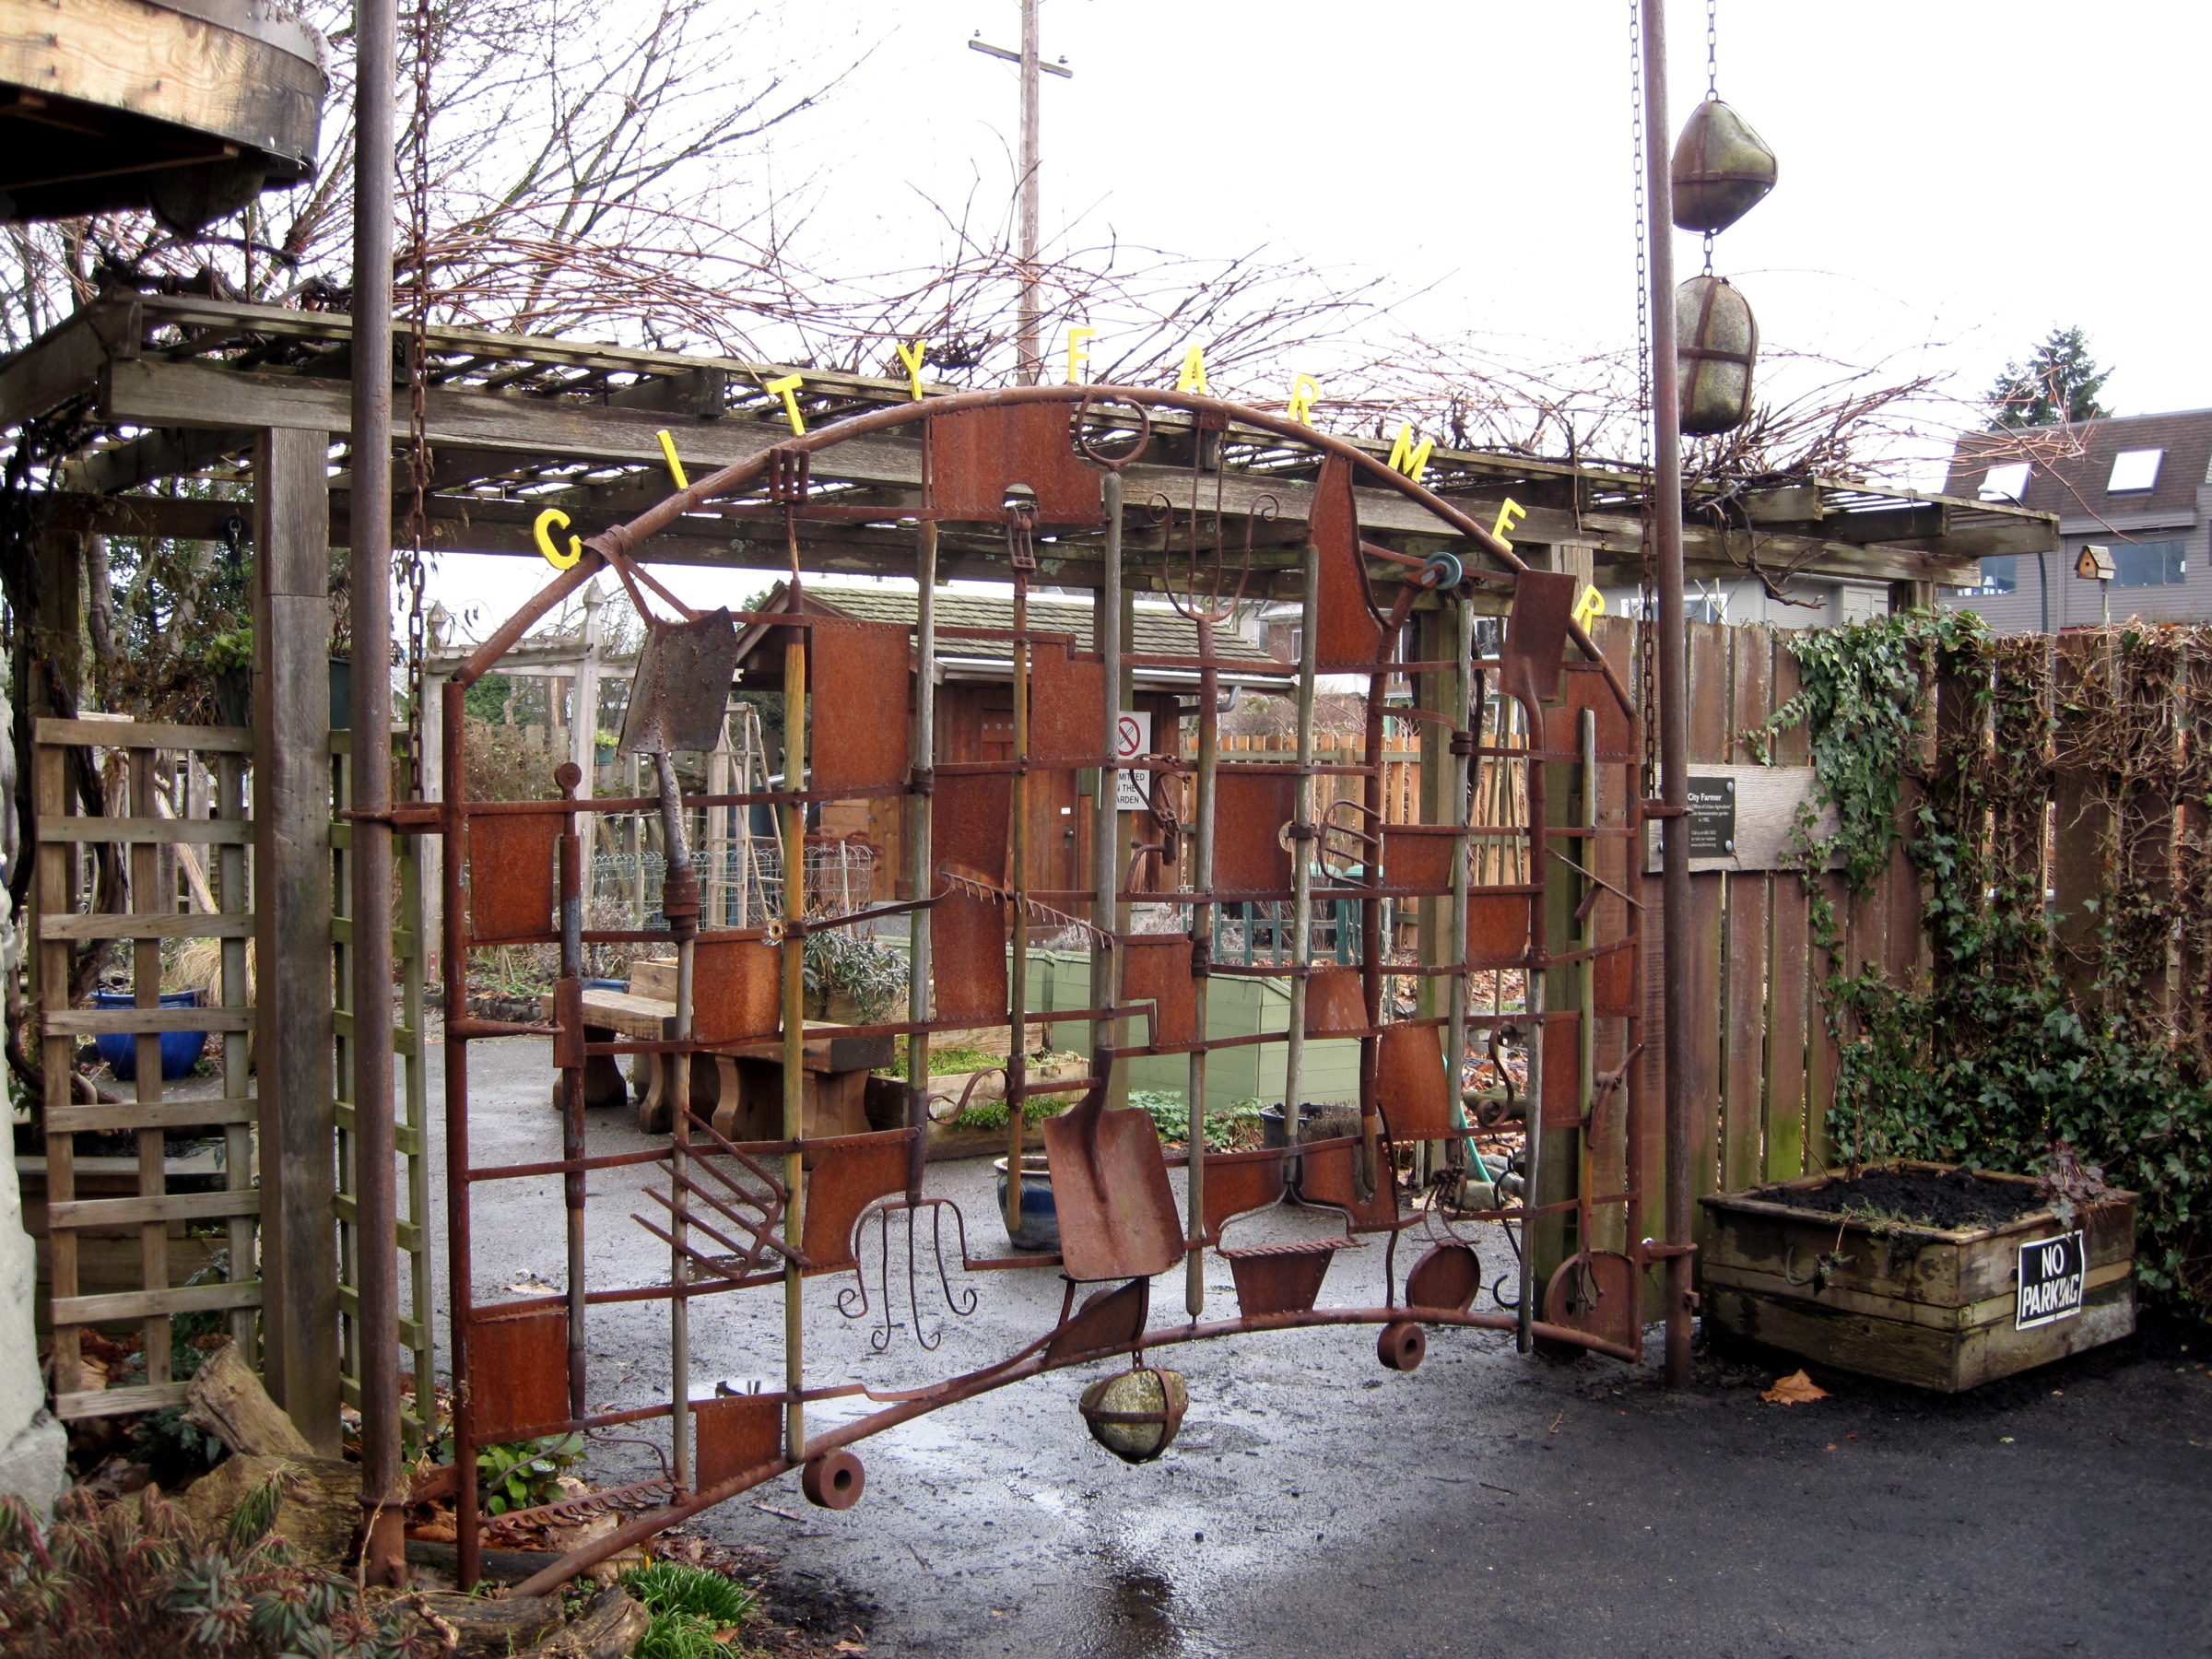
city, vancouver, neighbourhood, residential area, human settlement, outdoor structure